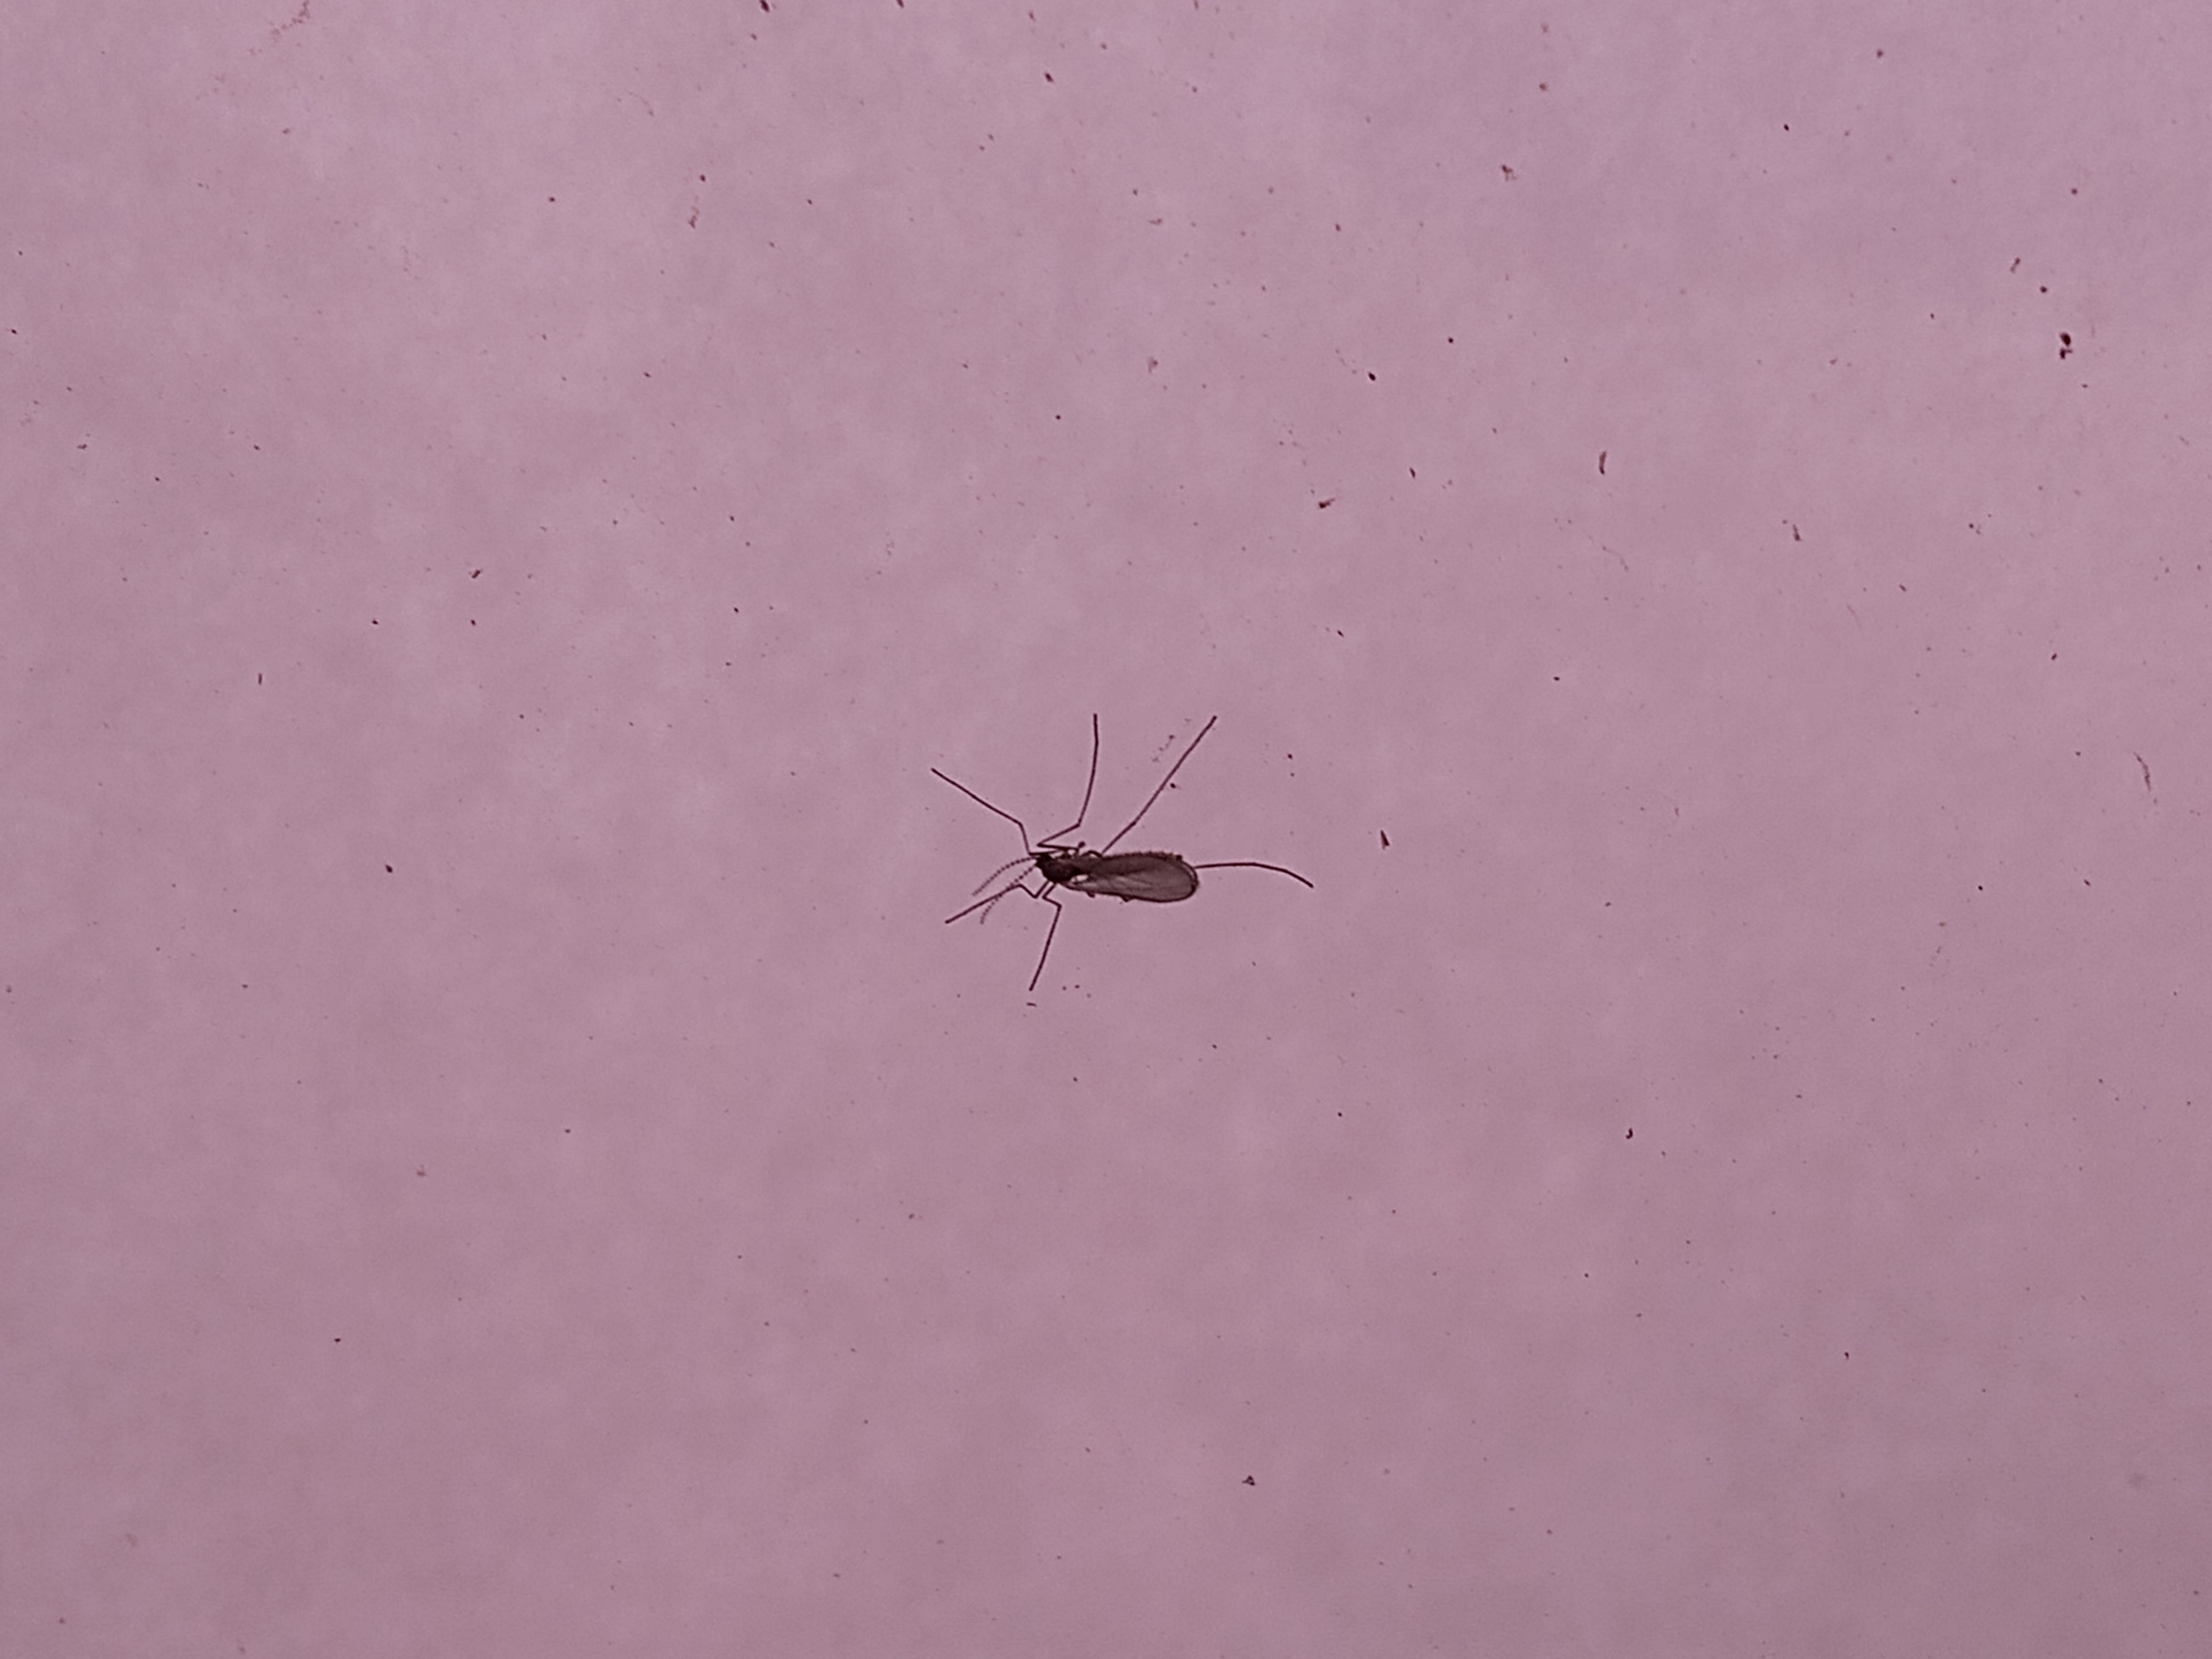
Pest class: hessian_fly